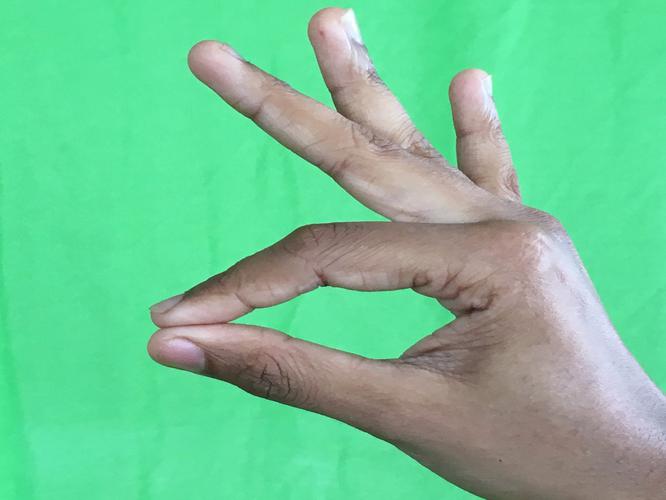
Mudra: Hamsasyam
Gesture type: single_hand